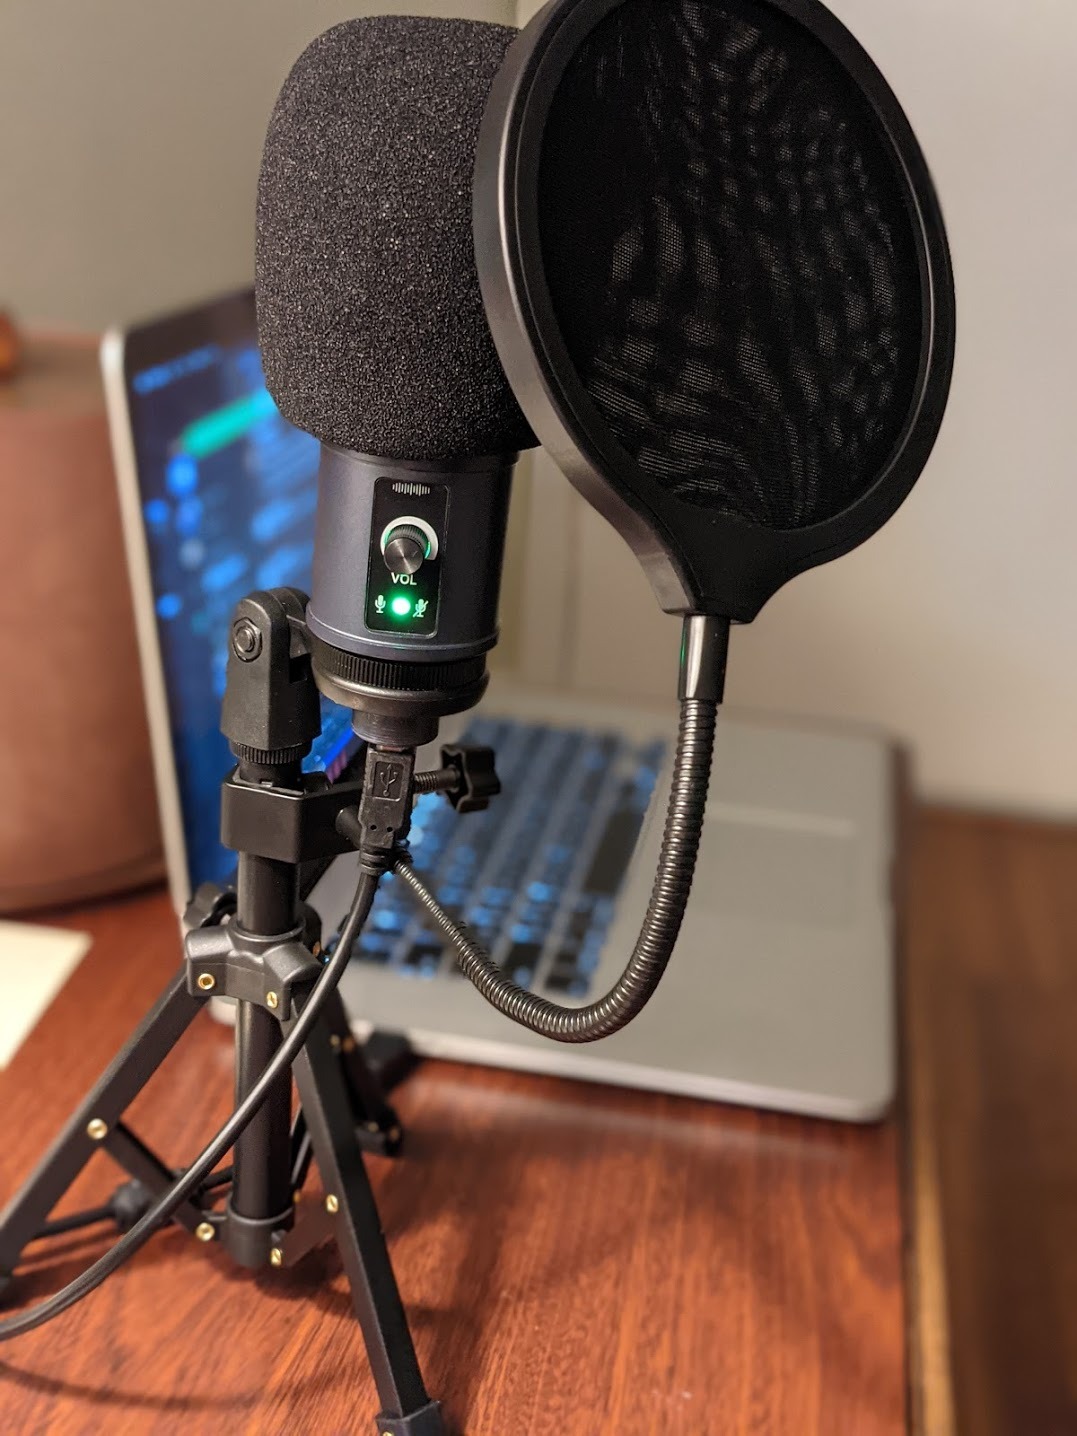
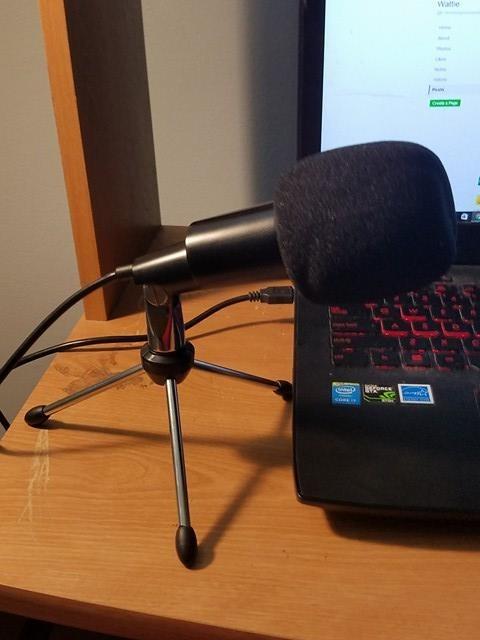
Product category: microphone
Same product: no